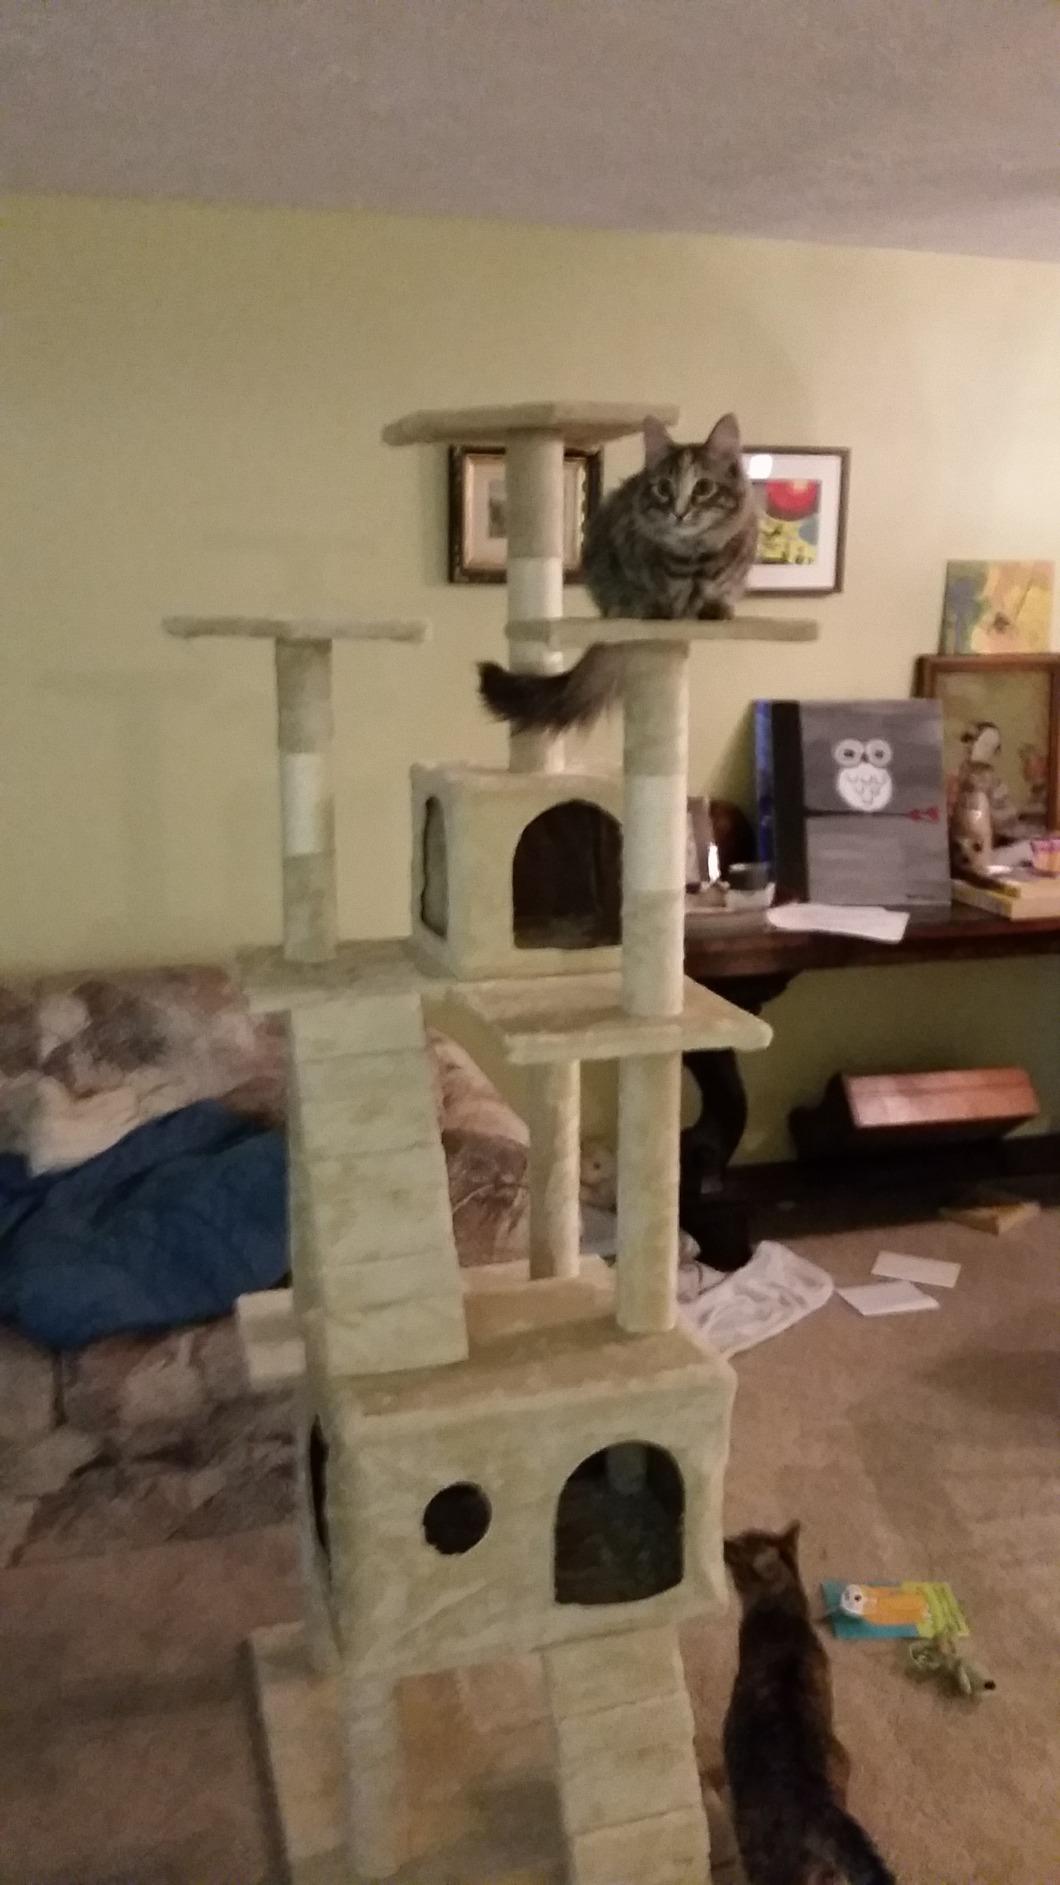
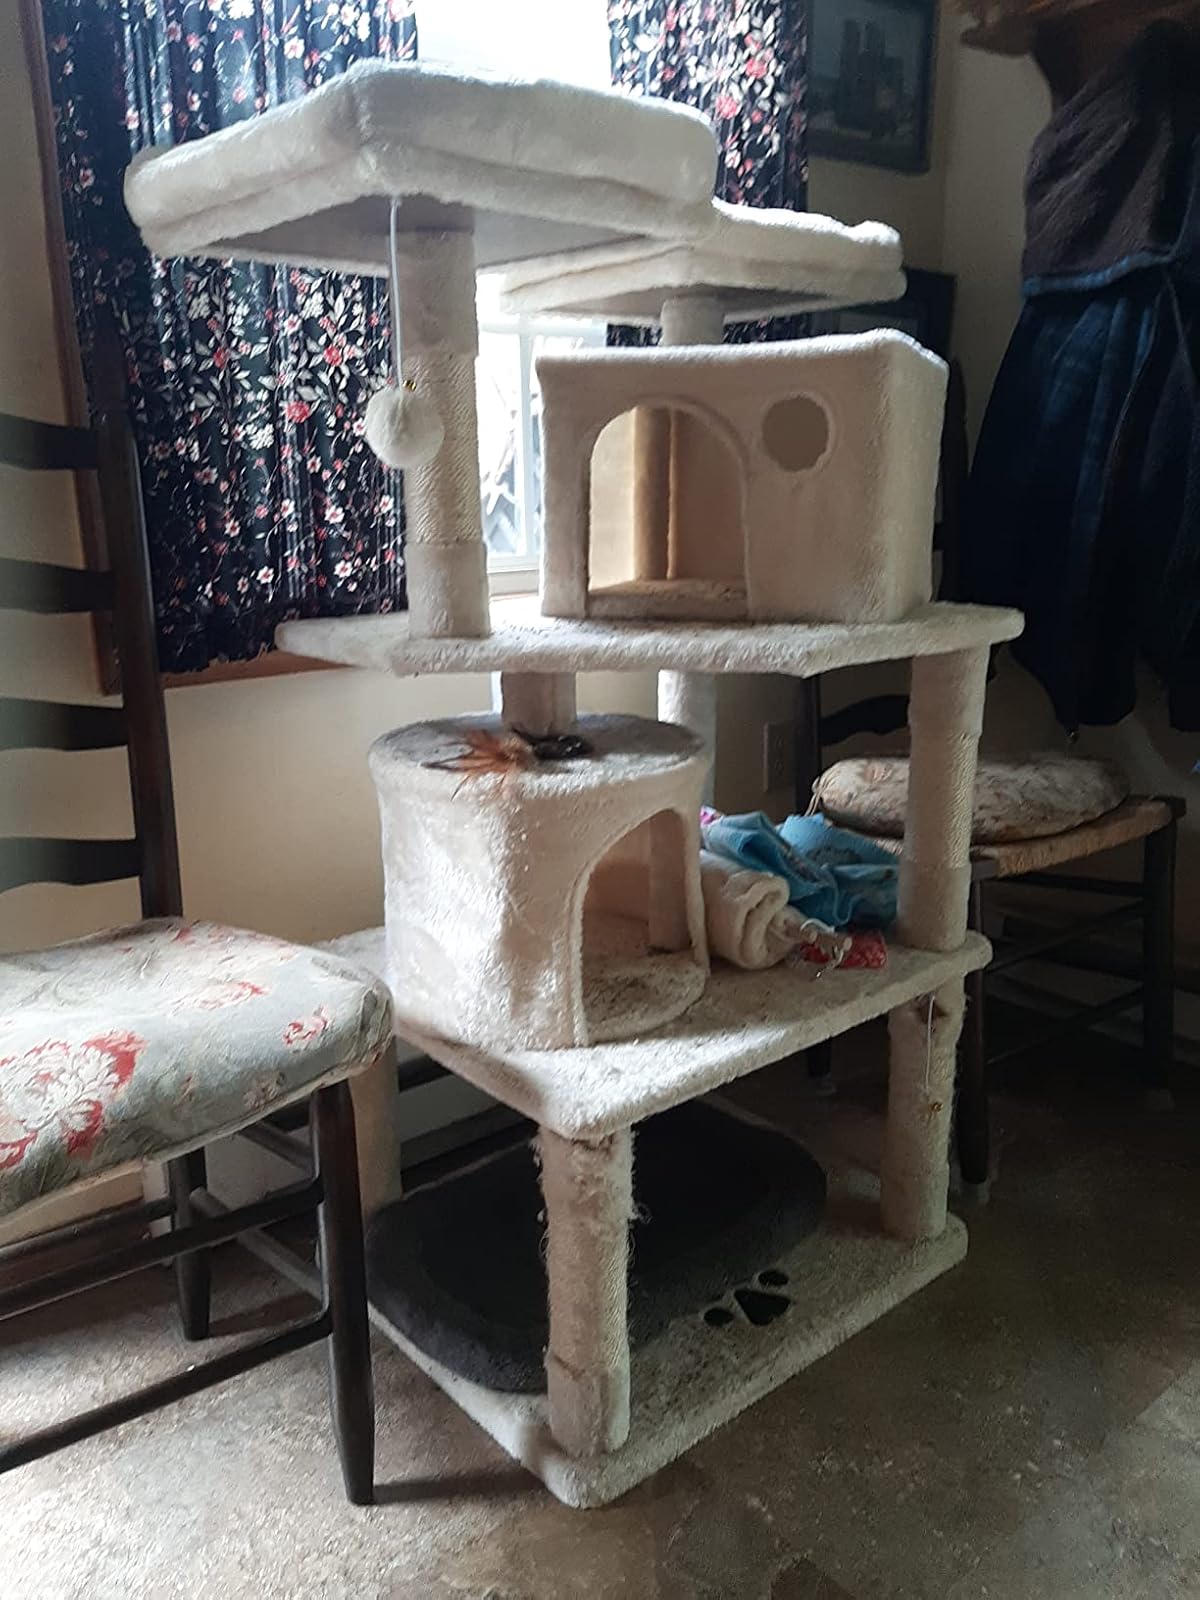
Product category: items_cat tree
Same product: no